Dunlap coke ovens

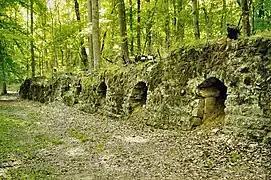

The Dunlap coke ovens are the remnants of a coke production facility near Dunlap, in the U.S. state of Tennessee. Built in the early 1900s, the facility consists of five batteries of 268 beehive ovens, which operated under various companies until the early 1920s. The ovens are now listed on the National Register of Historic Places, and are maintained by the Sequatchie Valley Historical Society as part of Dunlap Coke Ovens Park.